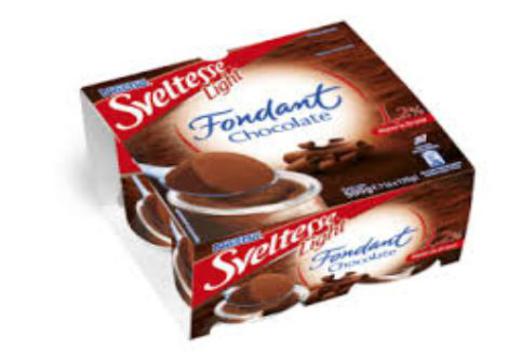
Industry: Food